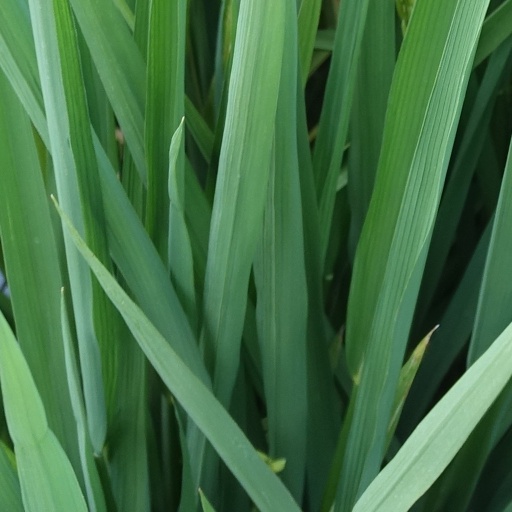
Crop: rice